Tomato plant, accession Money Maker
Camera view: bottom (45 deg); turntable rotation: 270 degrees
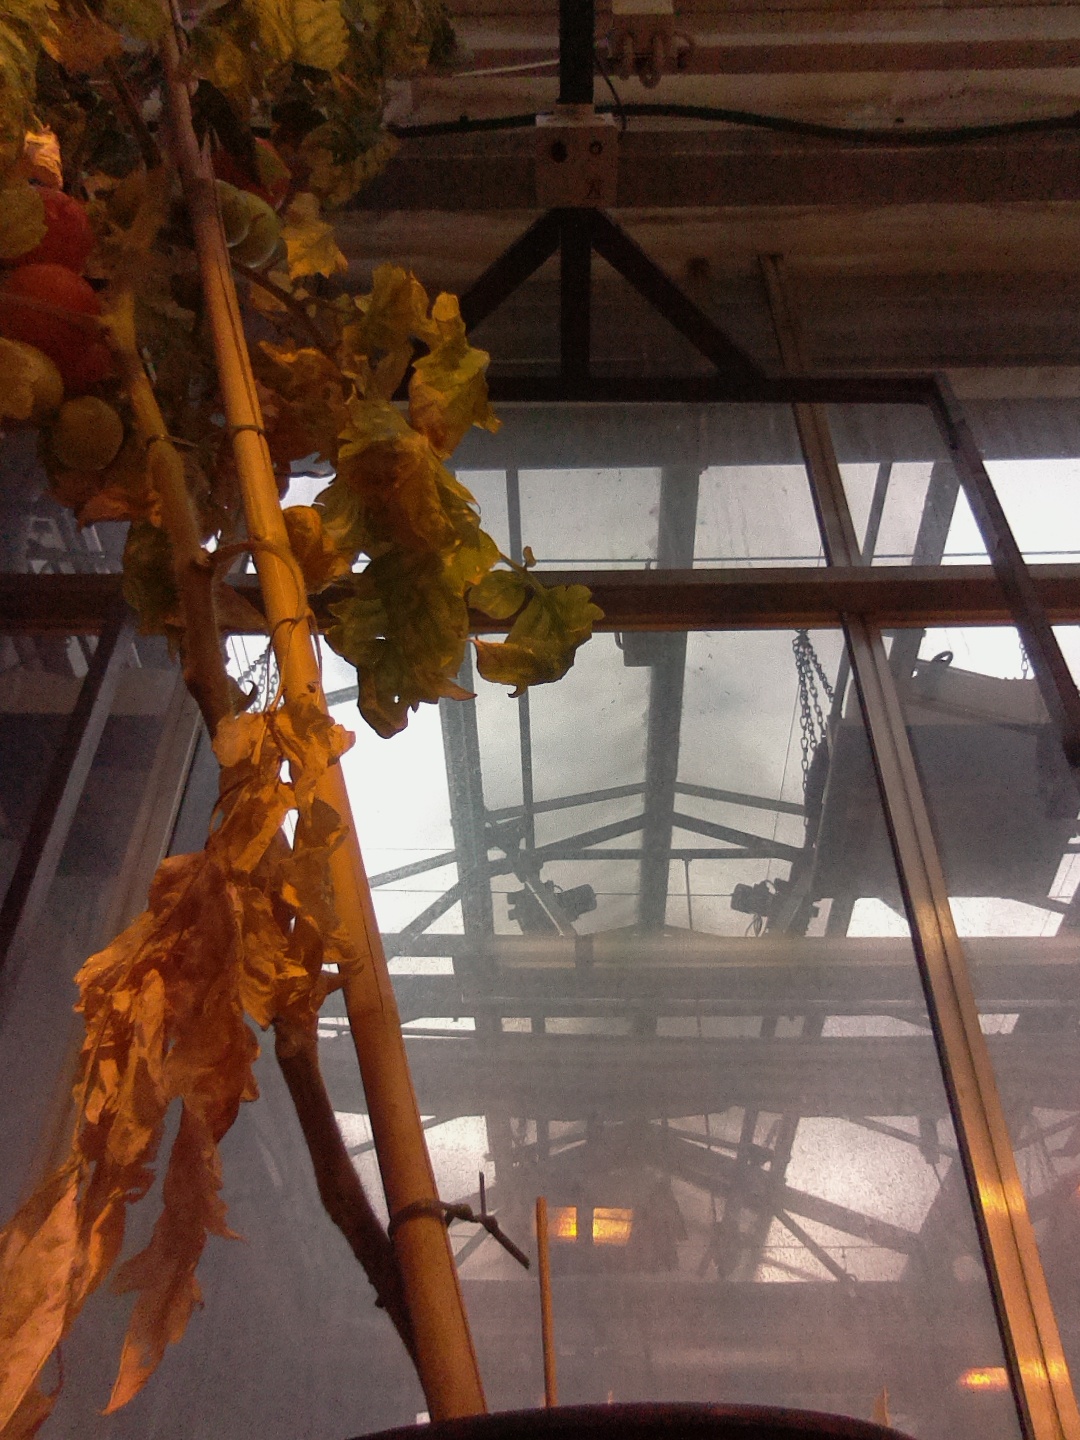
BBCH growth stage 84: 40%-50% of fruits show typical fully ripe color